Okinawa diet

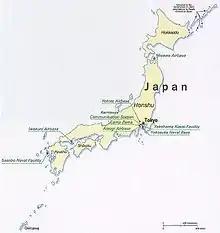
Okinawa is seen on the bottom left-hand side of the map of Japan.

The Okinawa diet describes the traditional dietary practices of indigenous people of the Ryukyu Islands (belonging to Japan), which were claimed to have contributed to their relative longevity over a period of study in the 20th century.